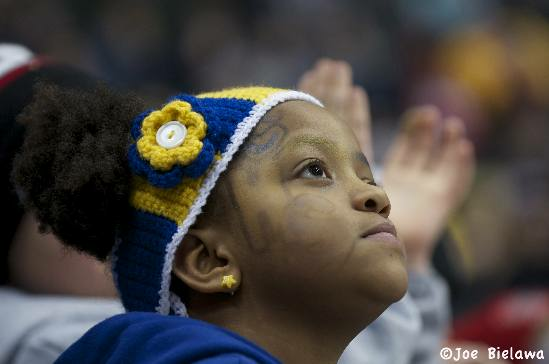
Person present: Yes